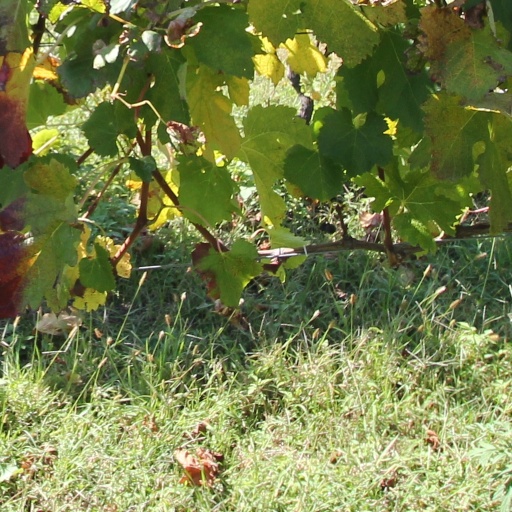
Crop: grape